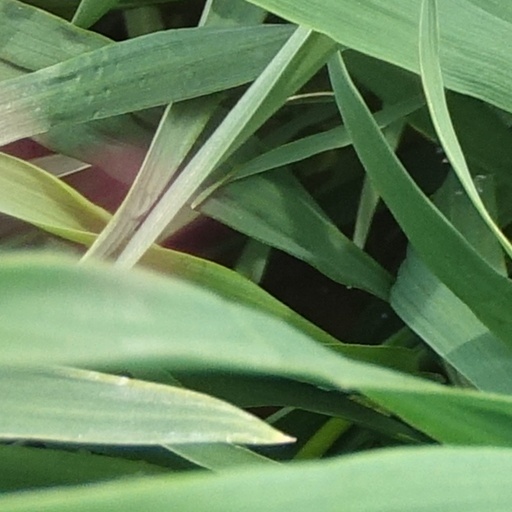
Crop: wheat